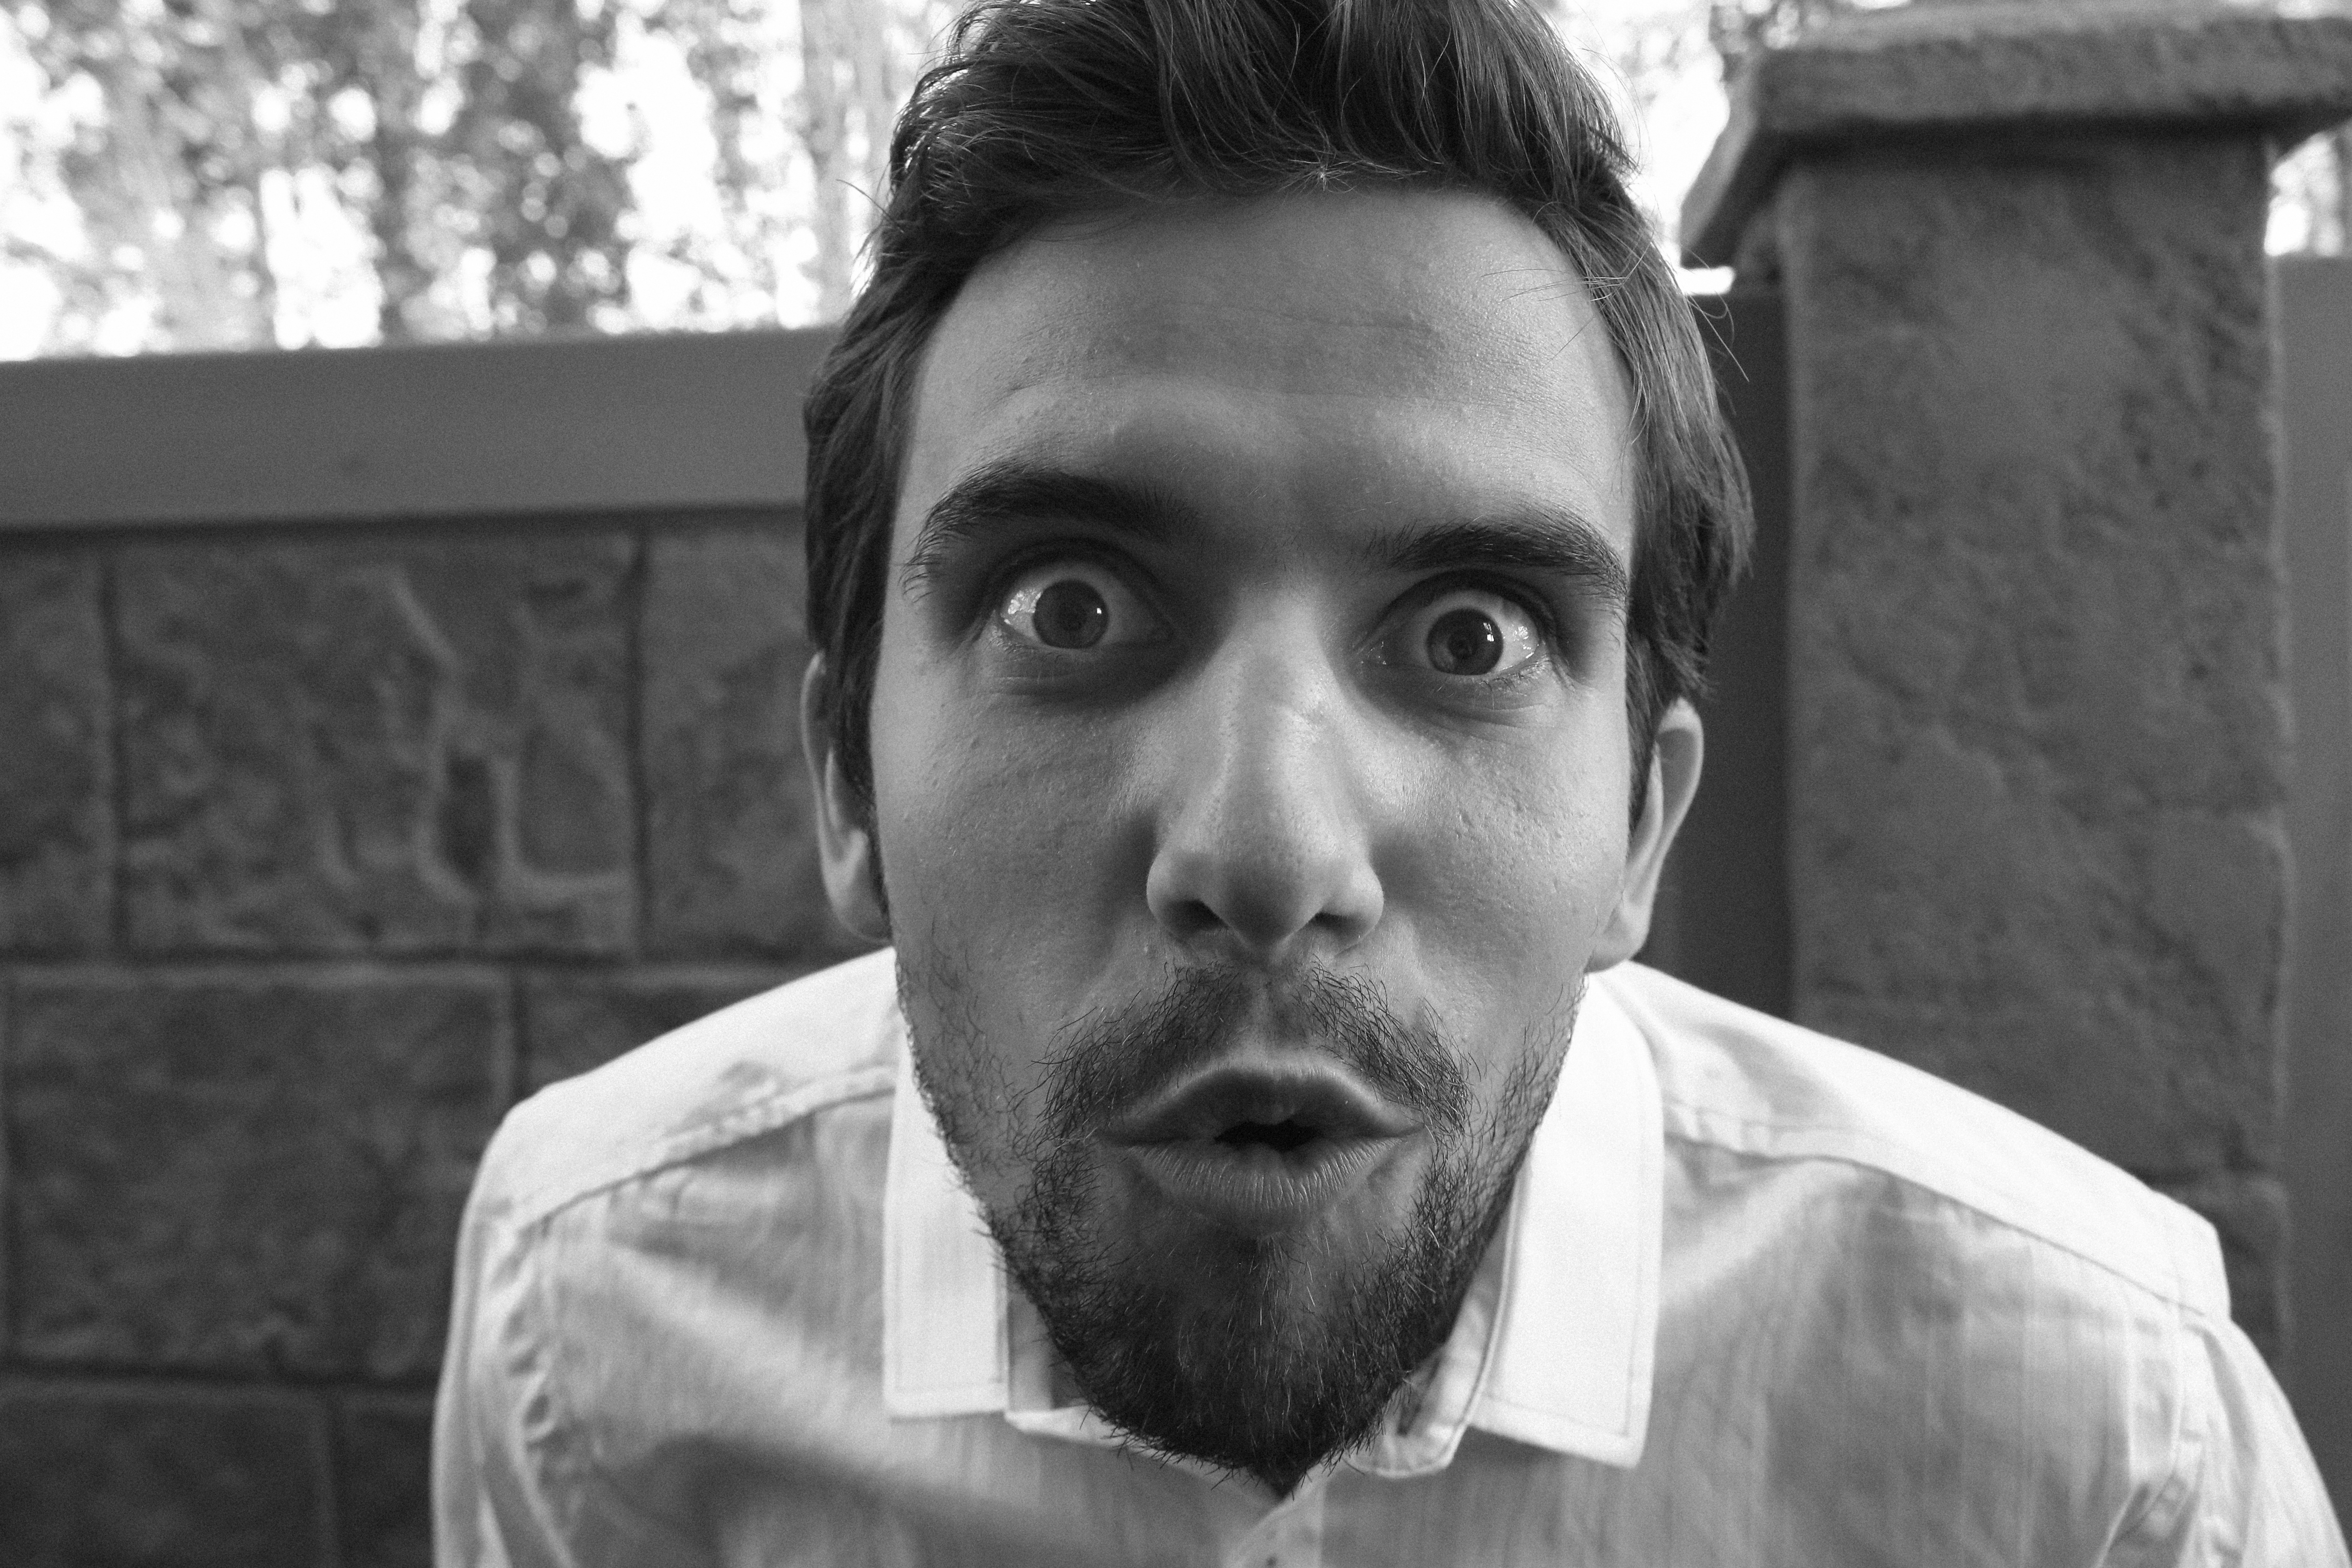
man, person, black and white, hair, white, photography, male, guy, portrait, young, black, monochrome, facial expression, beard, face, head, expression, adult, surprised, man portrait, monochrome photography, expressing, portrait photography, facial hair